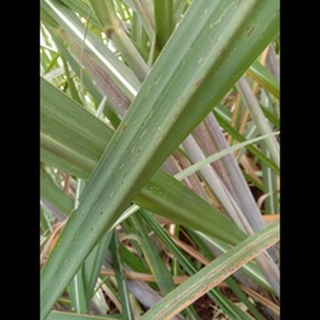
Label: sugarcane_rust